Folk horror

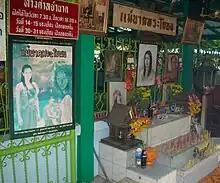
A shrine to Mae Nak Phra Khanong in Bangkok, a ghost in Thai folklore that has inspired several Thai horror films.

The earliest known use of the term, though describing an artefact rather than a genre, was in John Fowles' 1966 novel The Magus, in which an African figure is described as "a folk-horror, a corn-doll bundle of black strips of rag that hung down to the ground in a series of skirted flounces."